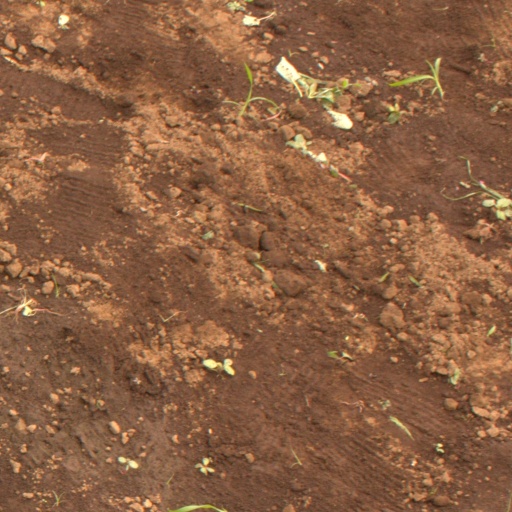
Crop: soybean